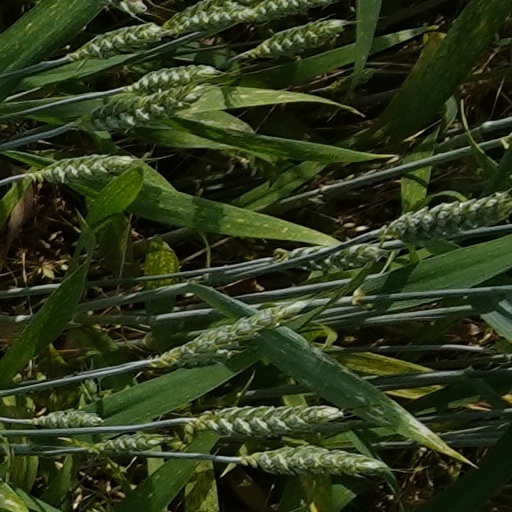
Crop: wheat